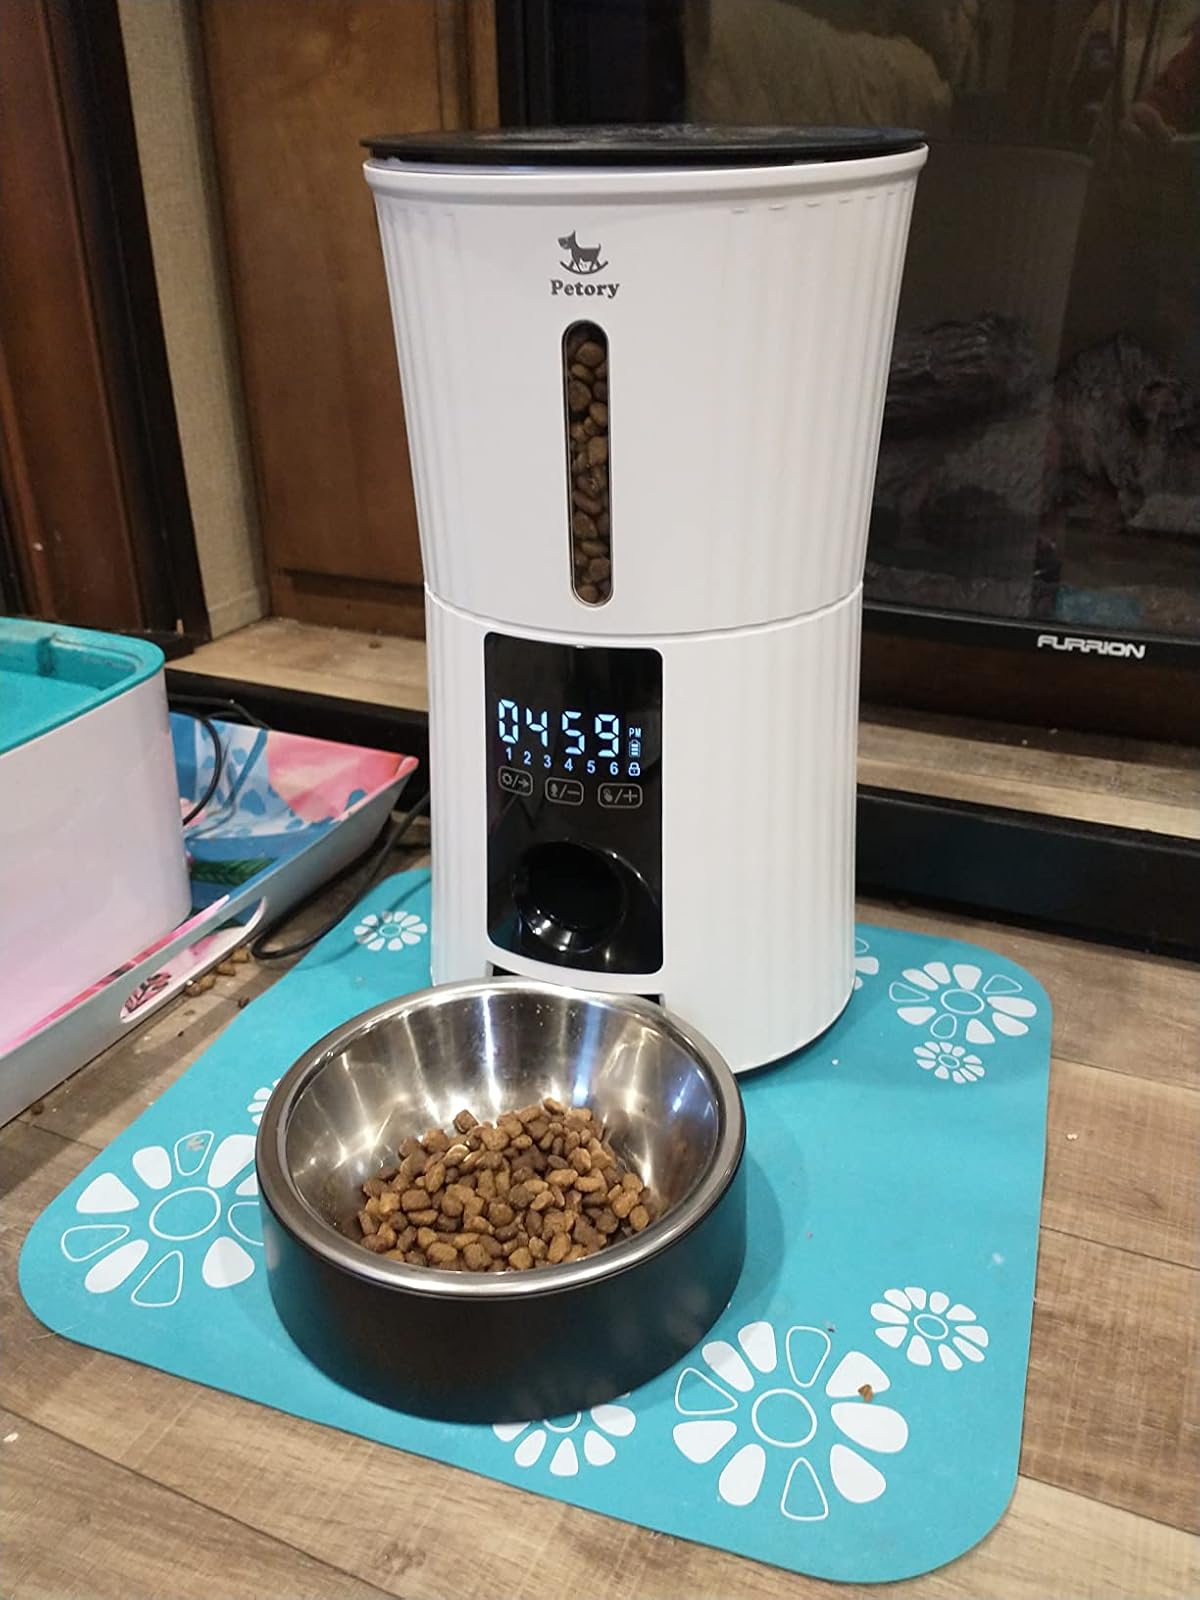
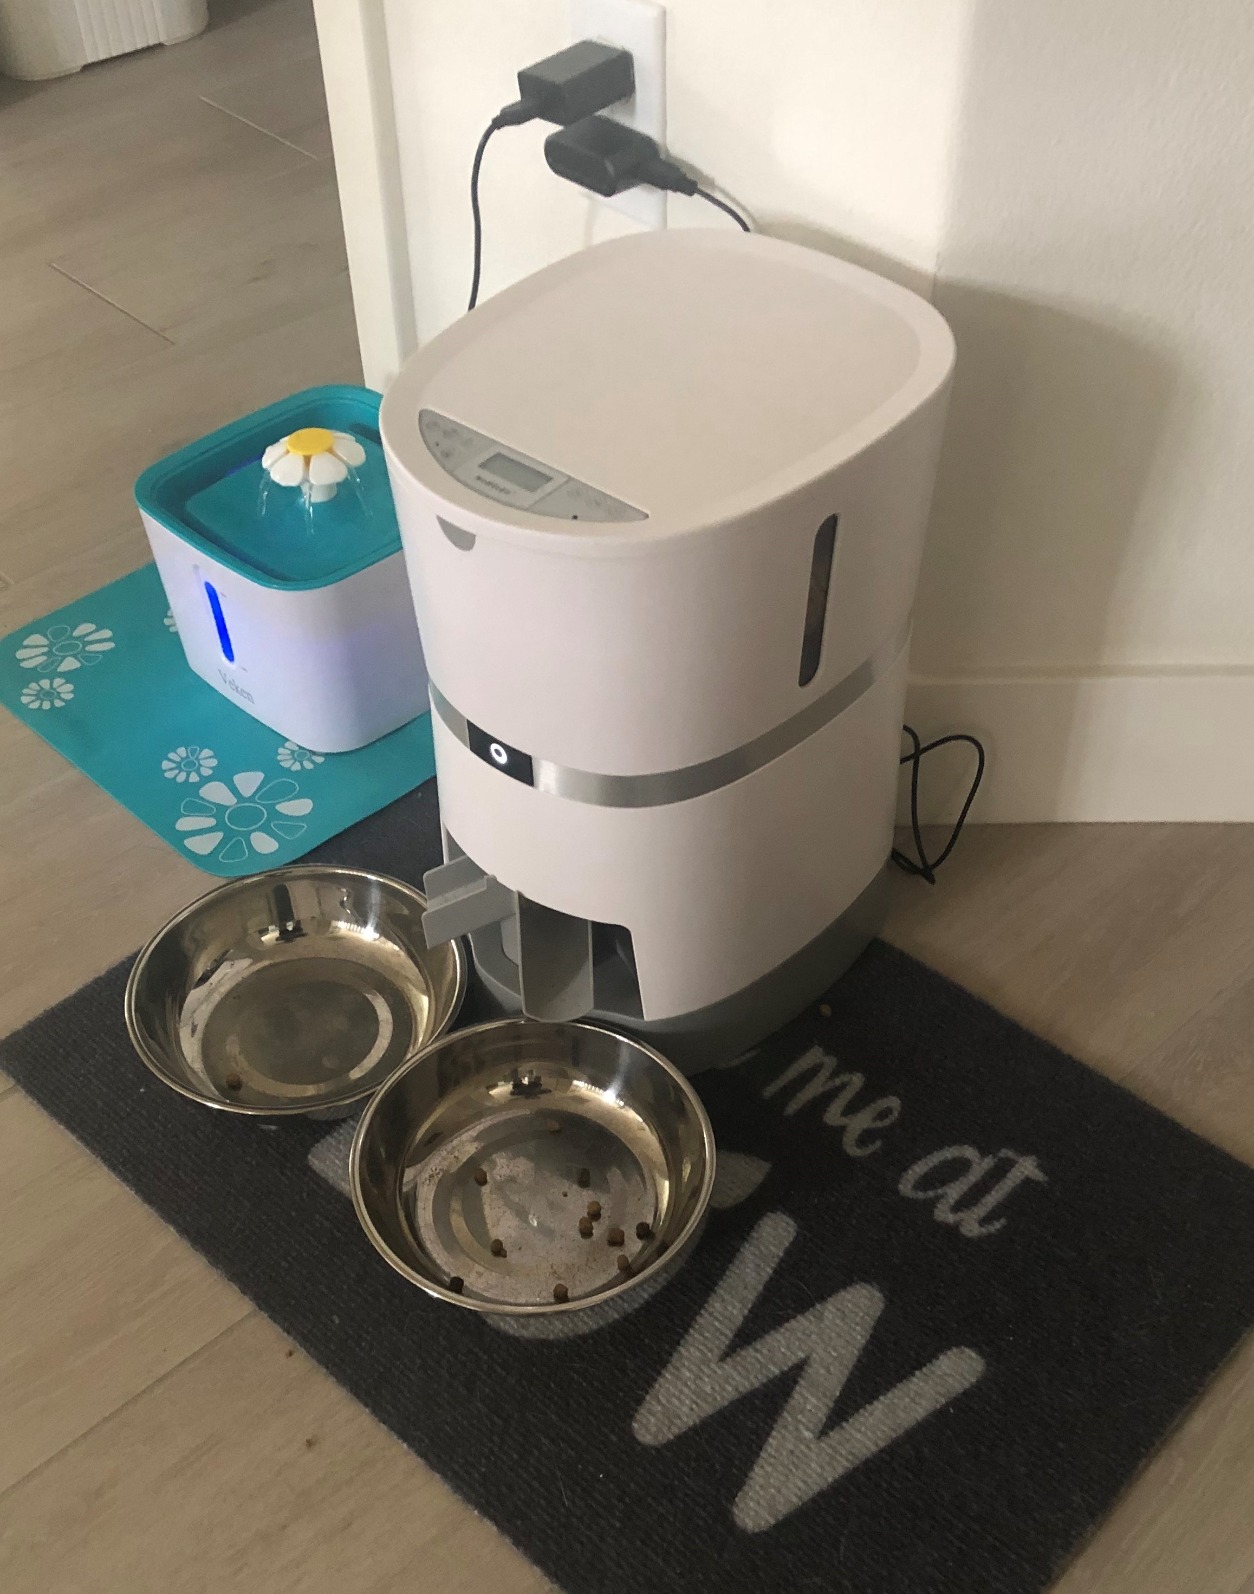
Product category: items_feeder
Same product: no